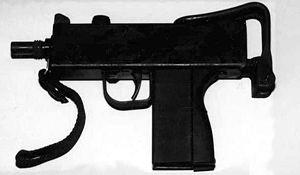
L'Ingram MAC-11 est un pistolet mitrailleur compact développé par le concepteur d'armes à feu américain Gordon Ingram à la Military Armament Corporation dans les années 1970. Cette arme est une version compacte du modèle 10, chambrée pour tirer la munition .380 ACP, plus petite. Cette munition de faible puissance, très rarement employée dans les pistolets-mitrailleurs, lui donne une cadence de tir très élevée. La faible puissance de sa munition le rend particulièrement adapté dans les contextes où une pénétration excessive est dangereuse, comme à l'intérieur des avions.